Early Germanic warfare

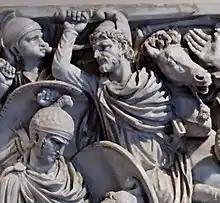
Depiction of a Gothic cavalryman with a Phrygian cap battling a number of Roman soldiers, from the 3rd century Ludovisi Battle sarcophagus

The purpose of a raid was not to gain territory, but rather to capture resources and secure prestige. These raids were conducted by irregular troops, often formed along family or village lines, in groups of 10 to about 1,000. Large bodies of troops, while figuring prominently in the history books, were the exception rather than the rule of ancient warfare. Thus a typical Germanic force might consist of 100 men with the sole goal of raiding a nearby Germanic or foreign village. Thus, most warfare was at their Germanic neighbors.